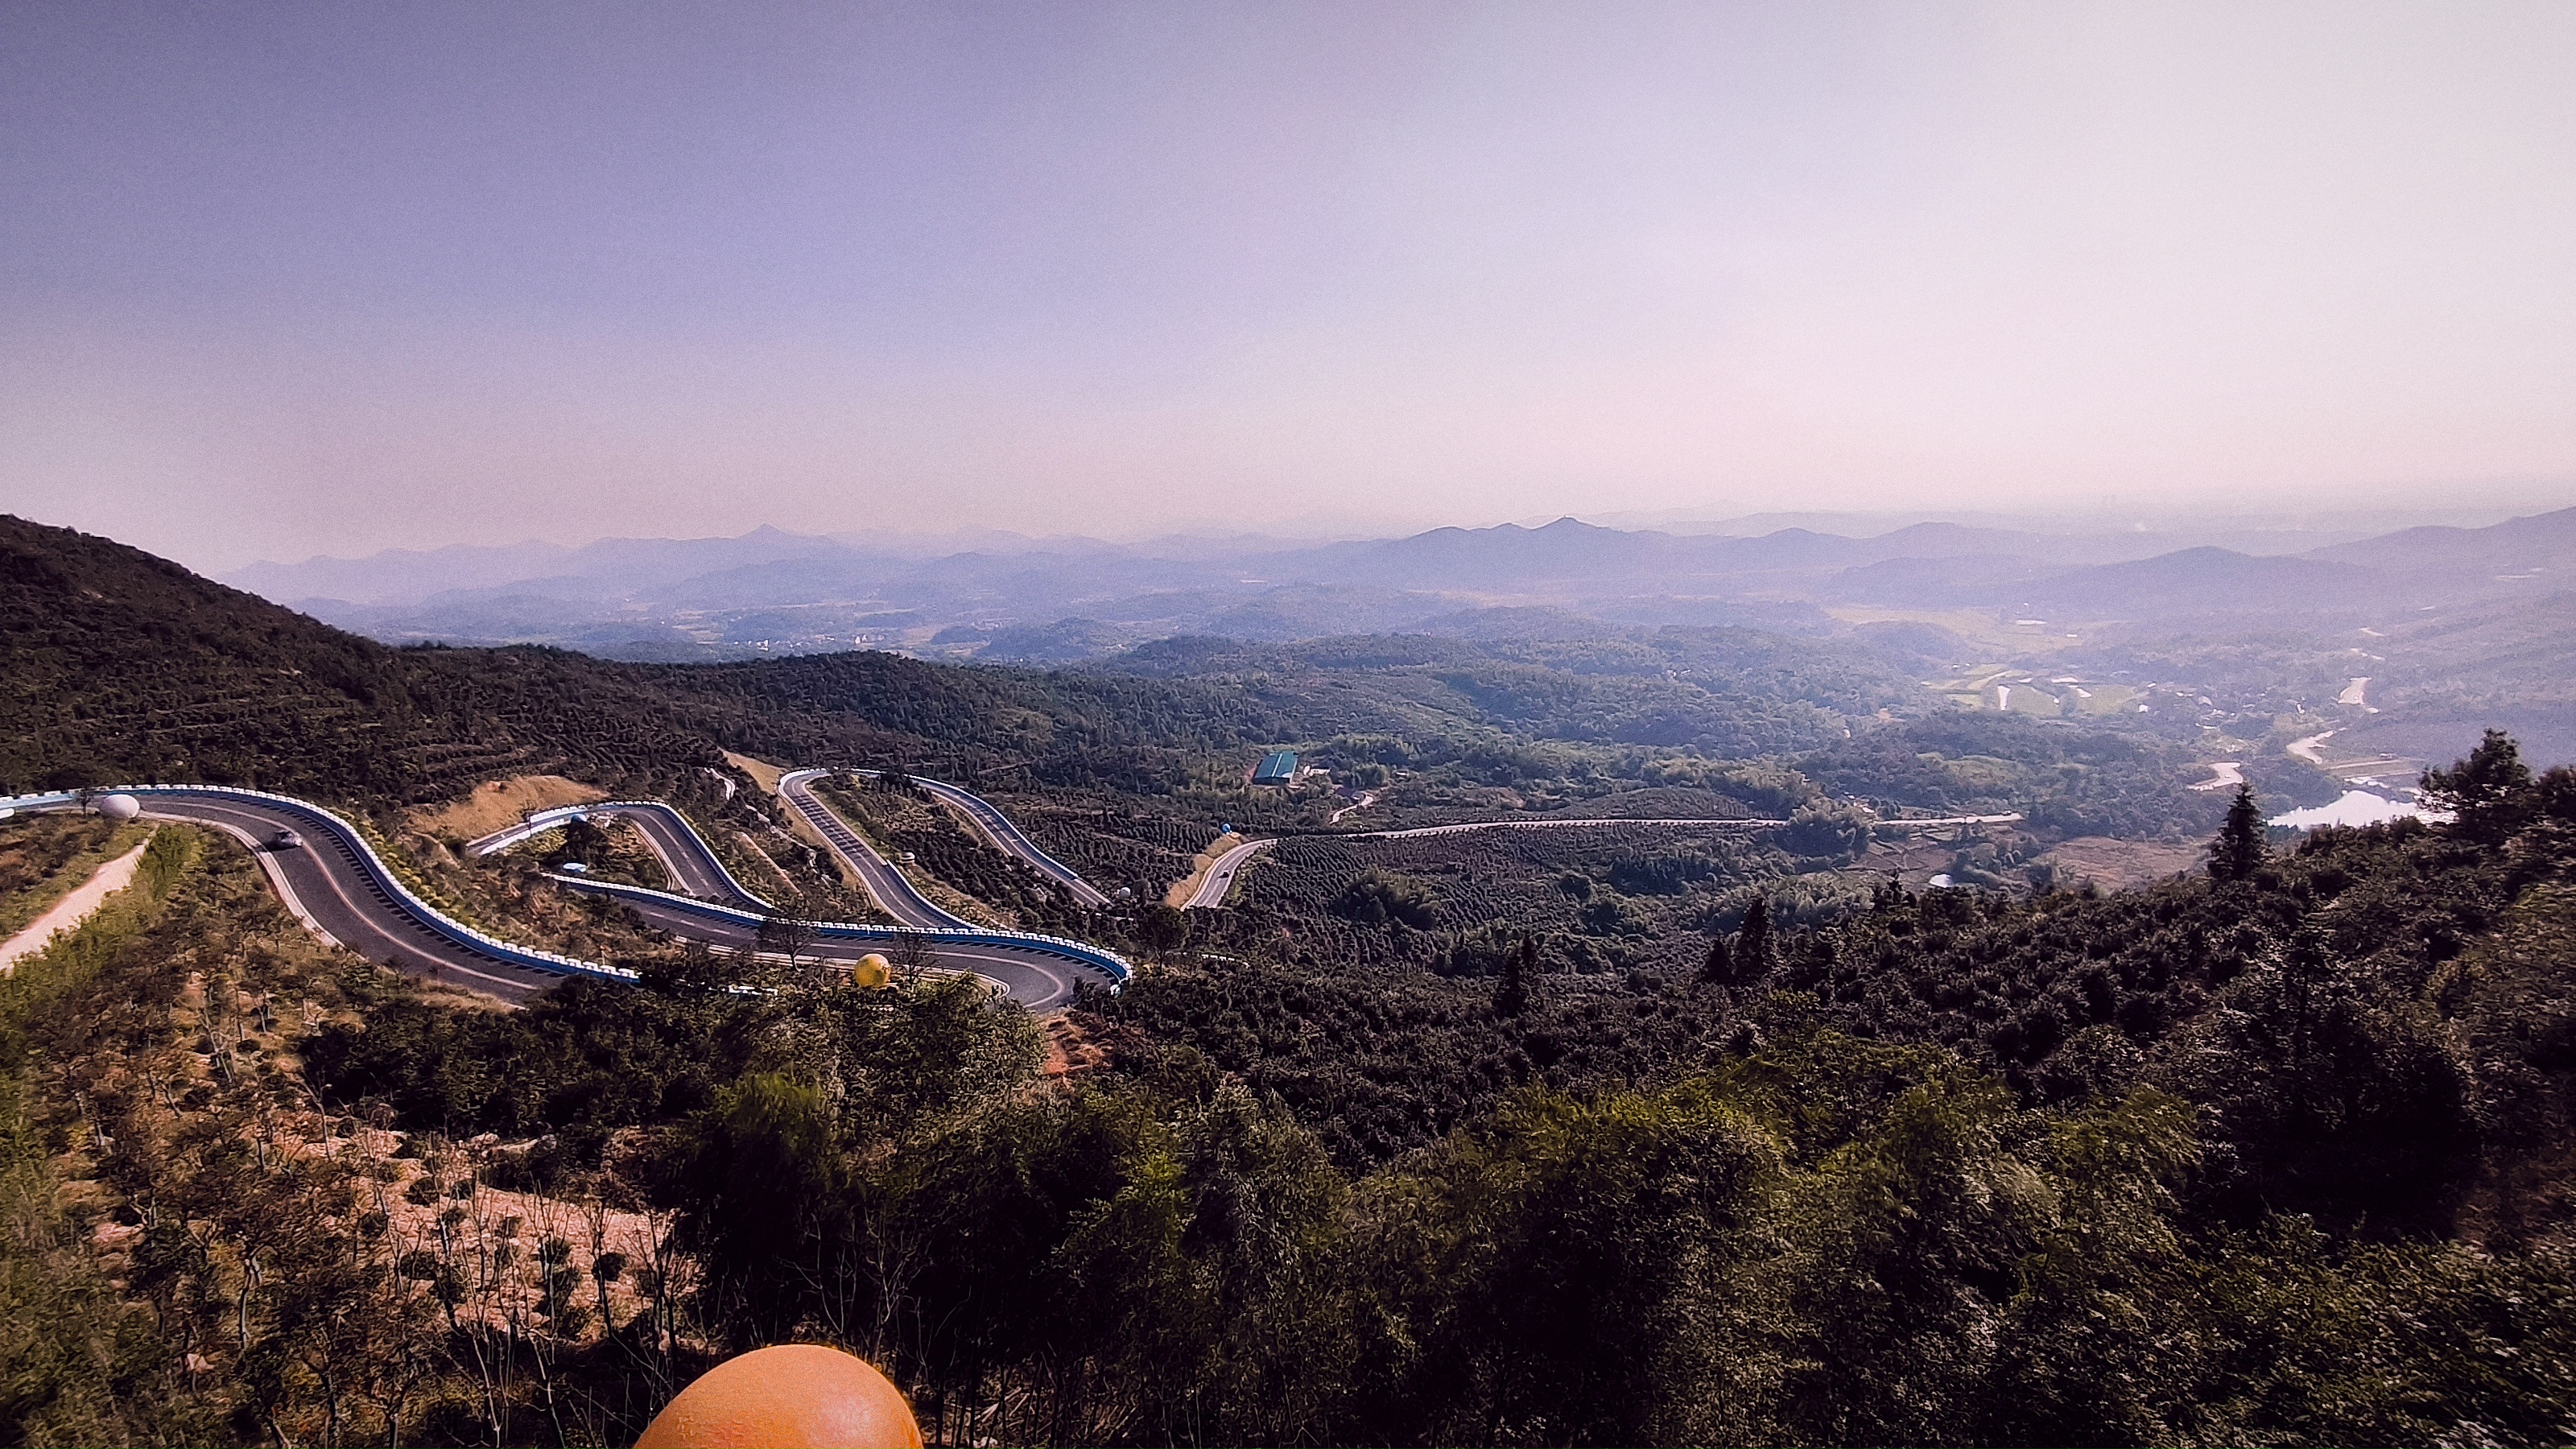
natural, sky, cloud, mountain, plant, tree, natural landscape, horizon, landscape, mountainous landforms, mountain range, hill, valley, city, slope, hill station, forest, plateau, wilderness, road, trail, ridge, rock, chaparral, dirt road, bird's eye view, evening, tourism, summit, aerial photography, shrubland, sunrise, wadi